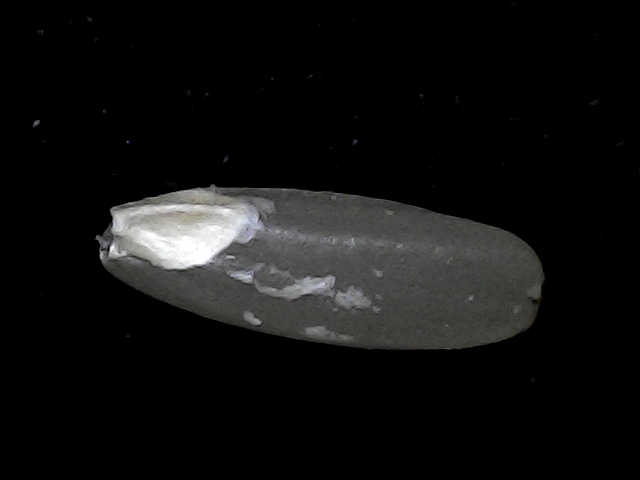
Rice variety: BD95